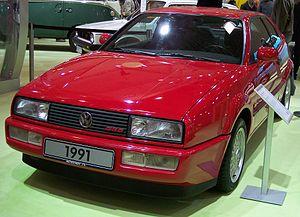
Les moteurs Volkswagen G60 et G40 sont des moteurs à essence quatre cylindres en ligne automobile, utilisant une technologie particulière de suralimentation par compresseur de type spirale.